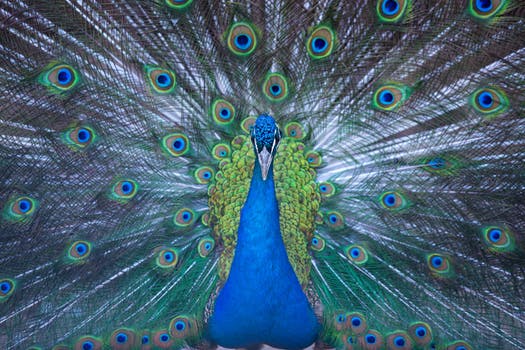
Label: No Watermark